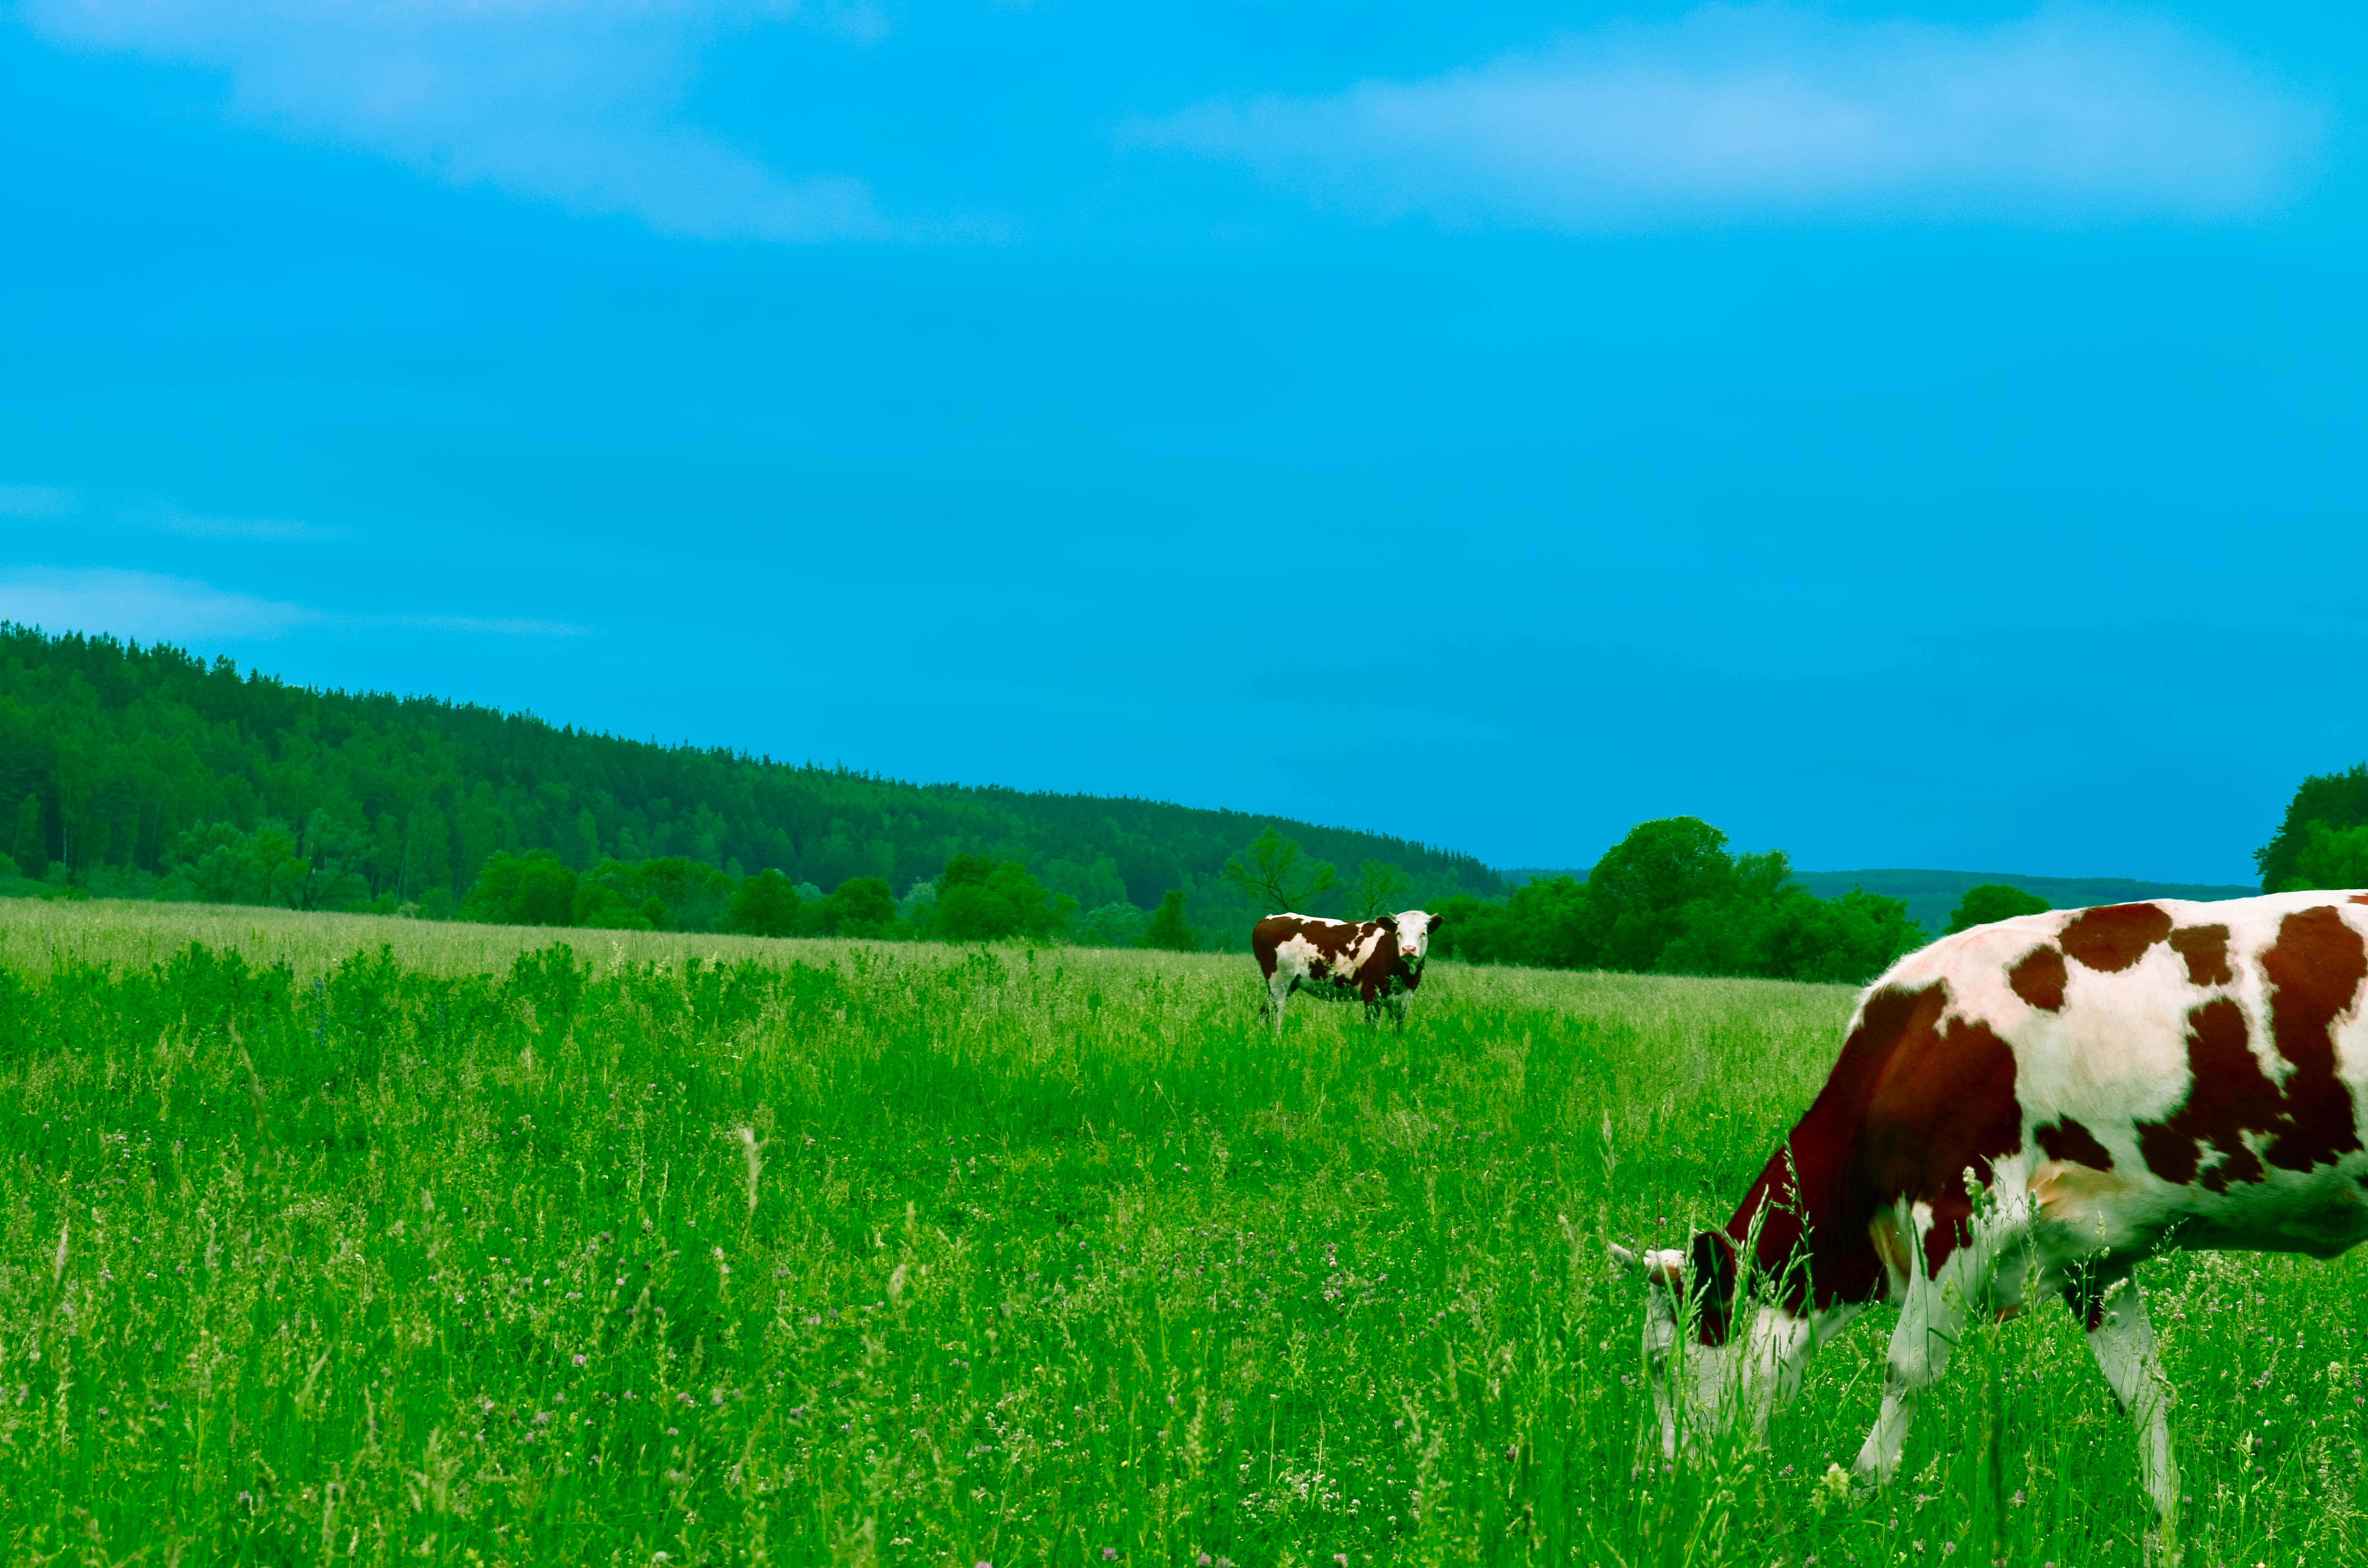
landscape, grass, field, farm, lawn, meadow, prairie, countryside, flower, animal, country, summer, rural, green, cow, cattle, herd, pasture, grazing, livestock, mammal, agriculture, plain, farmland, close up, outdoors, grassland, plateau, habitat, ecosystem, dairy, steppe, rural area, natural environment, grass family, cattle like mammal